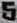
Number: 5